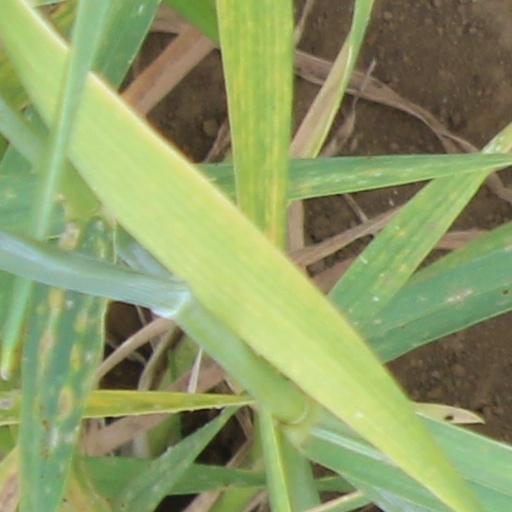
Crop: wheat